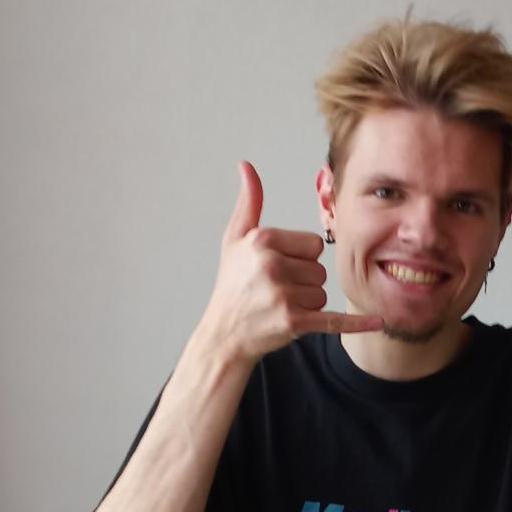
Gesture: call